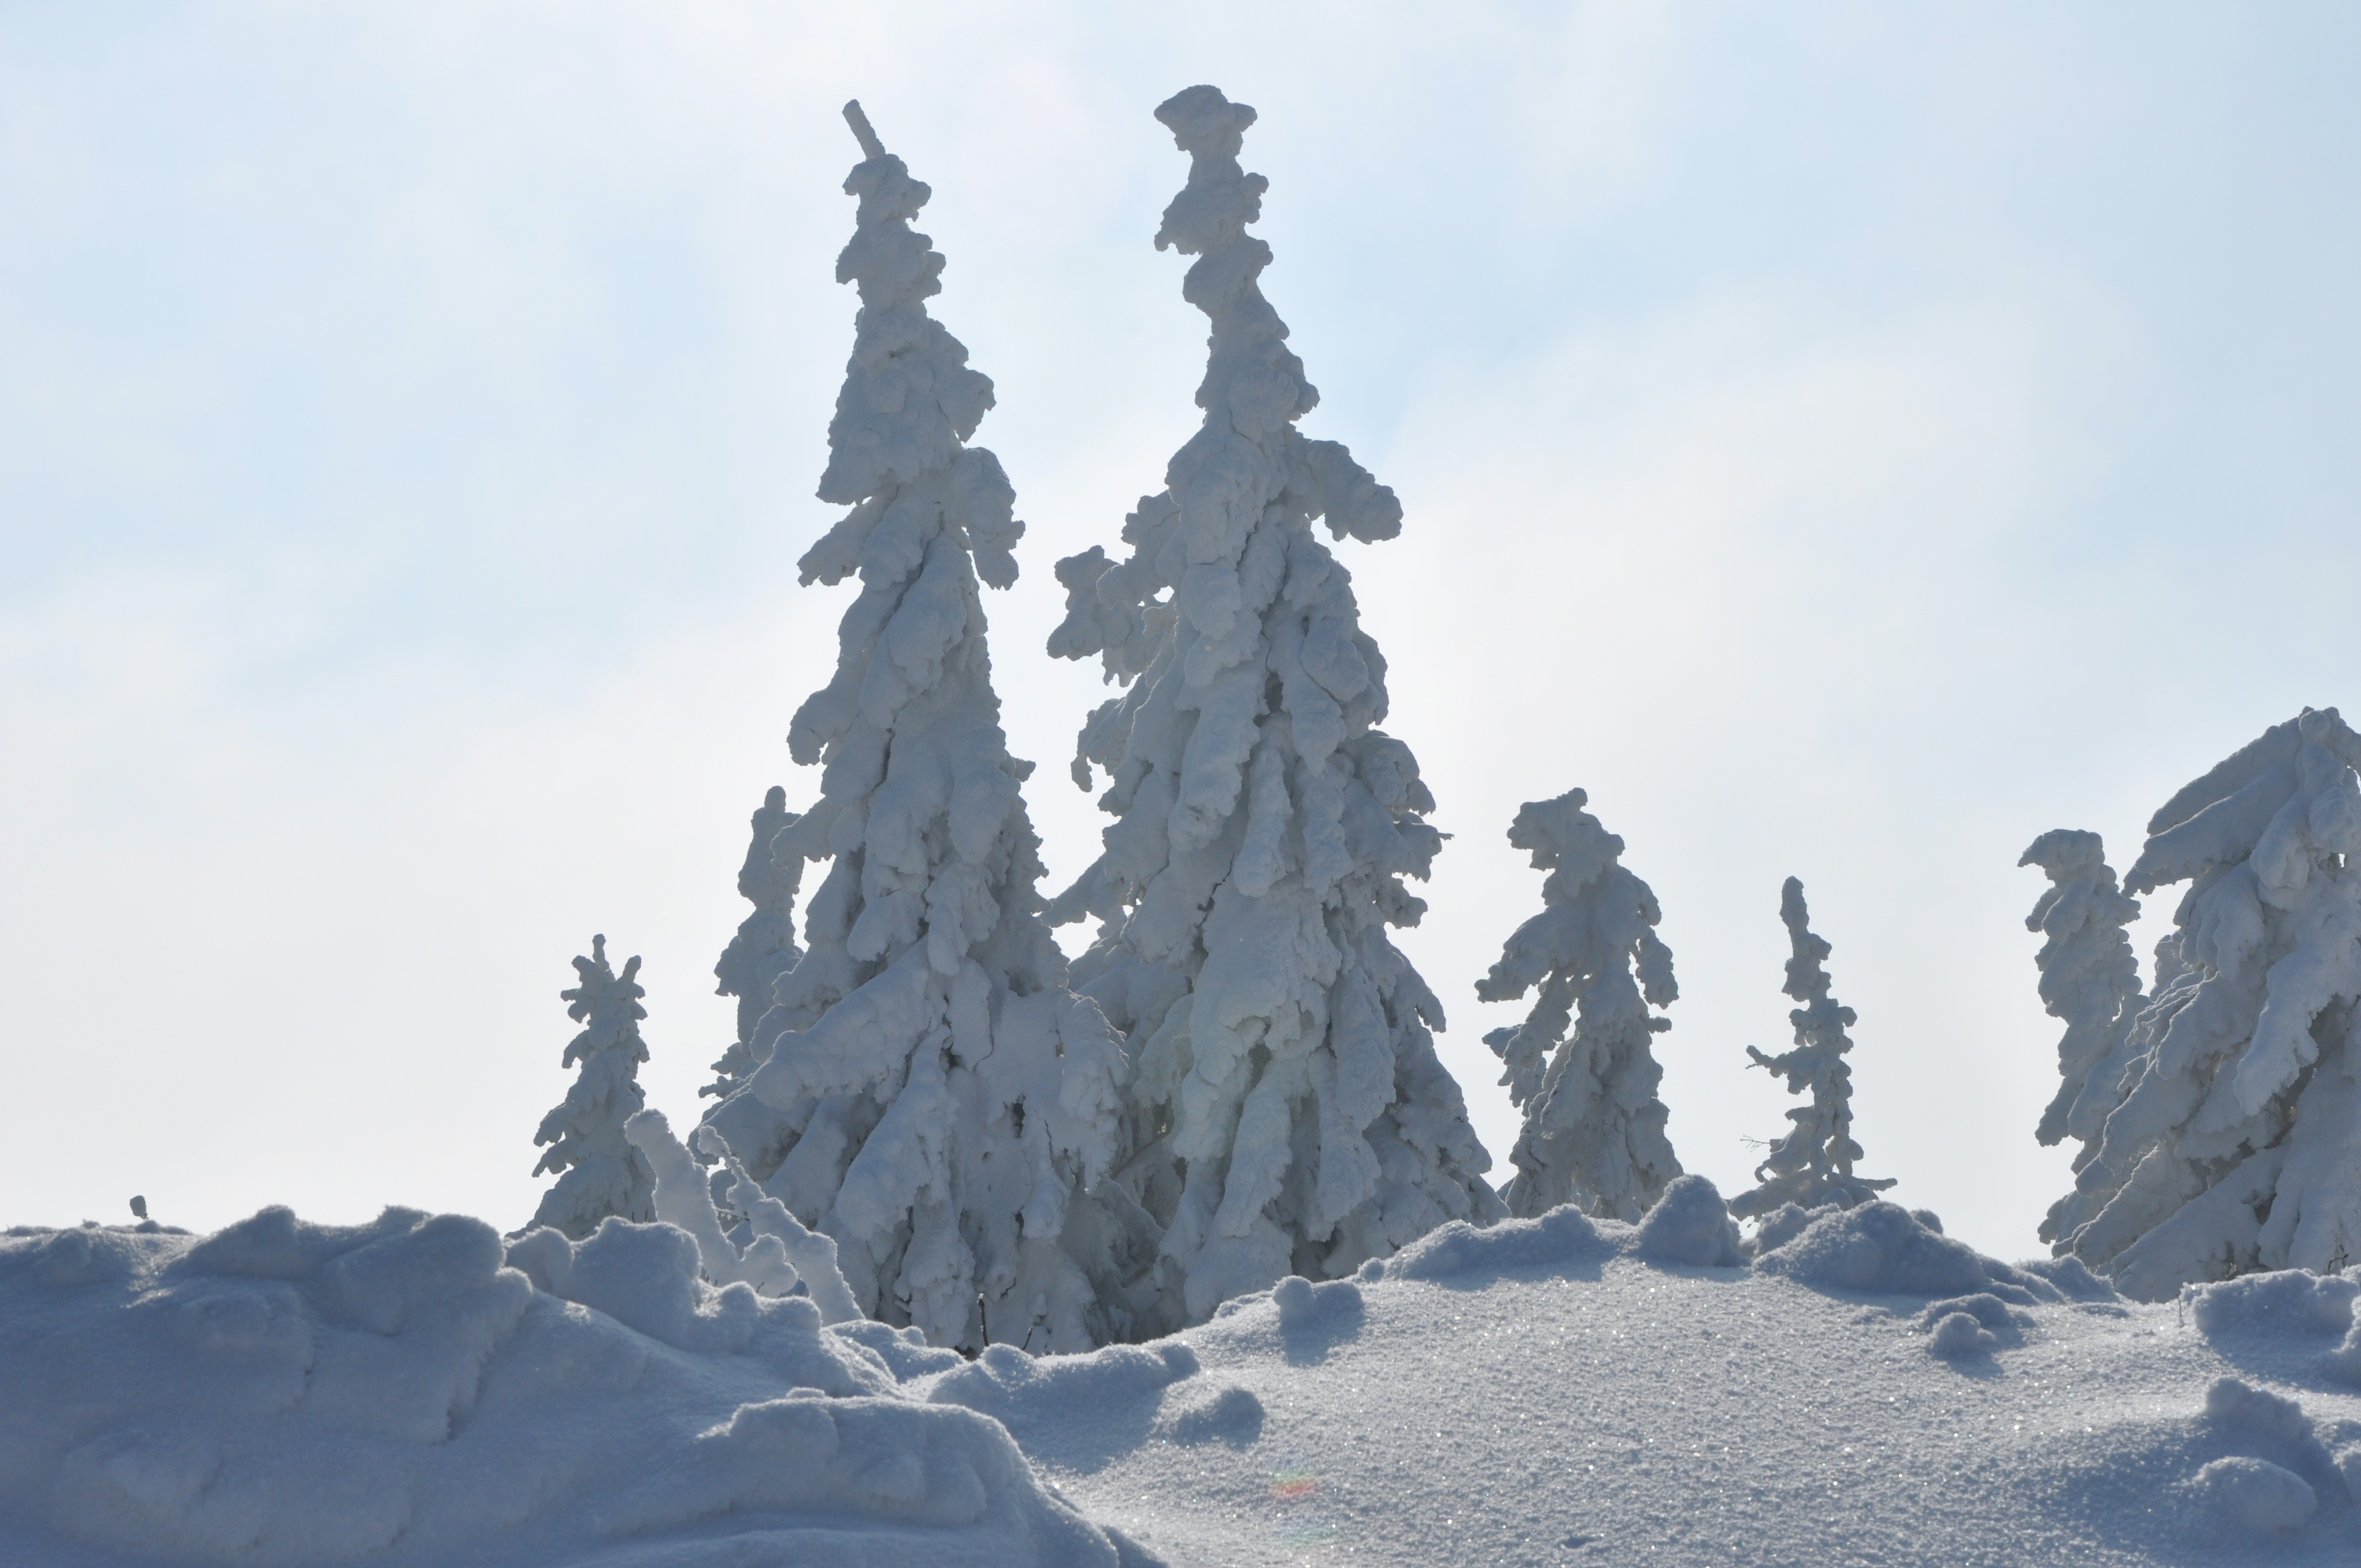
landscape, tree, mountain, snow, winter, white, view, mountain range, season, ridge, summit, winter sport, spruce, mountains, poland, mountainous landforms, geological phenomenon, szczyrk